Sanford Johnston Crowe

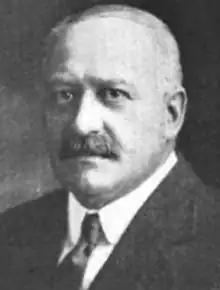

Sanford Johnston Crowe (February 14, 1868 – August 23, 1931) was a political figure in Vancouver, British Columbia who served in the Parliament of Canada in both the House of Commons and the Senate.